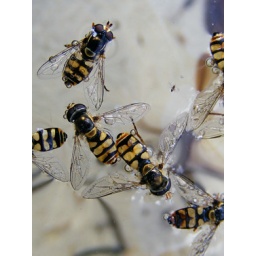
dead in a rock pool at the beach